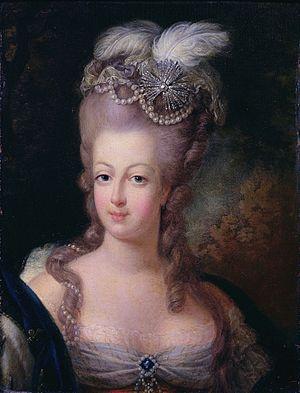
"Le décolleté est une encolure très large de certains vêtements, qui laisse dénudée une partie de la gorge et des épaules à partir de celle-ci, ainsi que du haut de la poitrine, de manière plus ou moins prononcée. Le haut du dos peut aussi être révélé. Les décolletés sont courants sur les robes, notamment les tenues de soirée, et se présentent également sur d'autres types de vêtements. Le décolleté désigne également la partie du corps ainsi montrée ; il est ainsi courant de parler d'un ""beau décolleté"".
Marie-Antoinette de Habsbourg-Lorraine, née le 2 novembre 1755 à Vienne en Autriche et morte guillotinée le 16 octobre 1793 sur la place de la Révolution à Paris, est reine de France et de Navarre de 1774 à 1791, puis reine des Français de 1791 à 1792. Elle est la dernière reine de l’Ancien Régime.